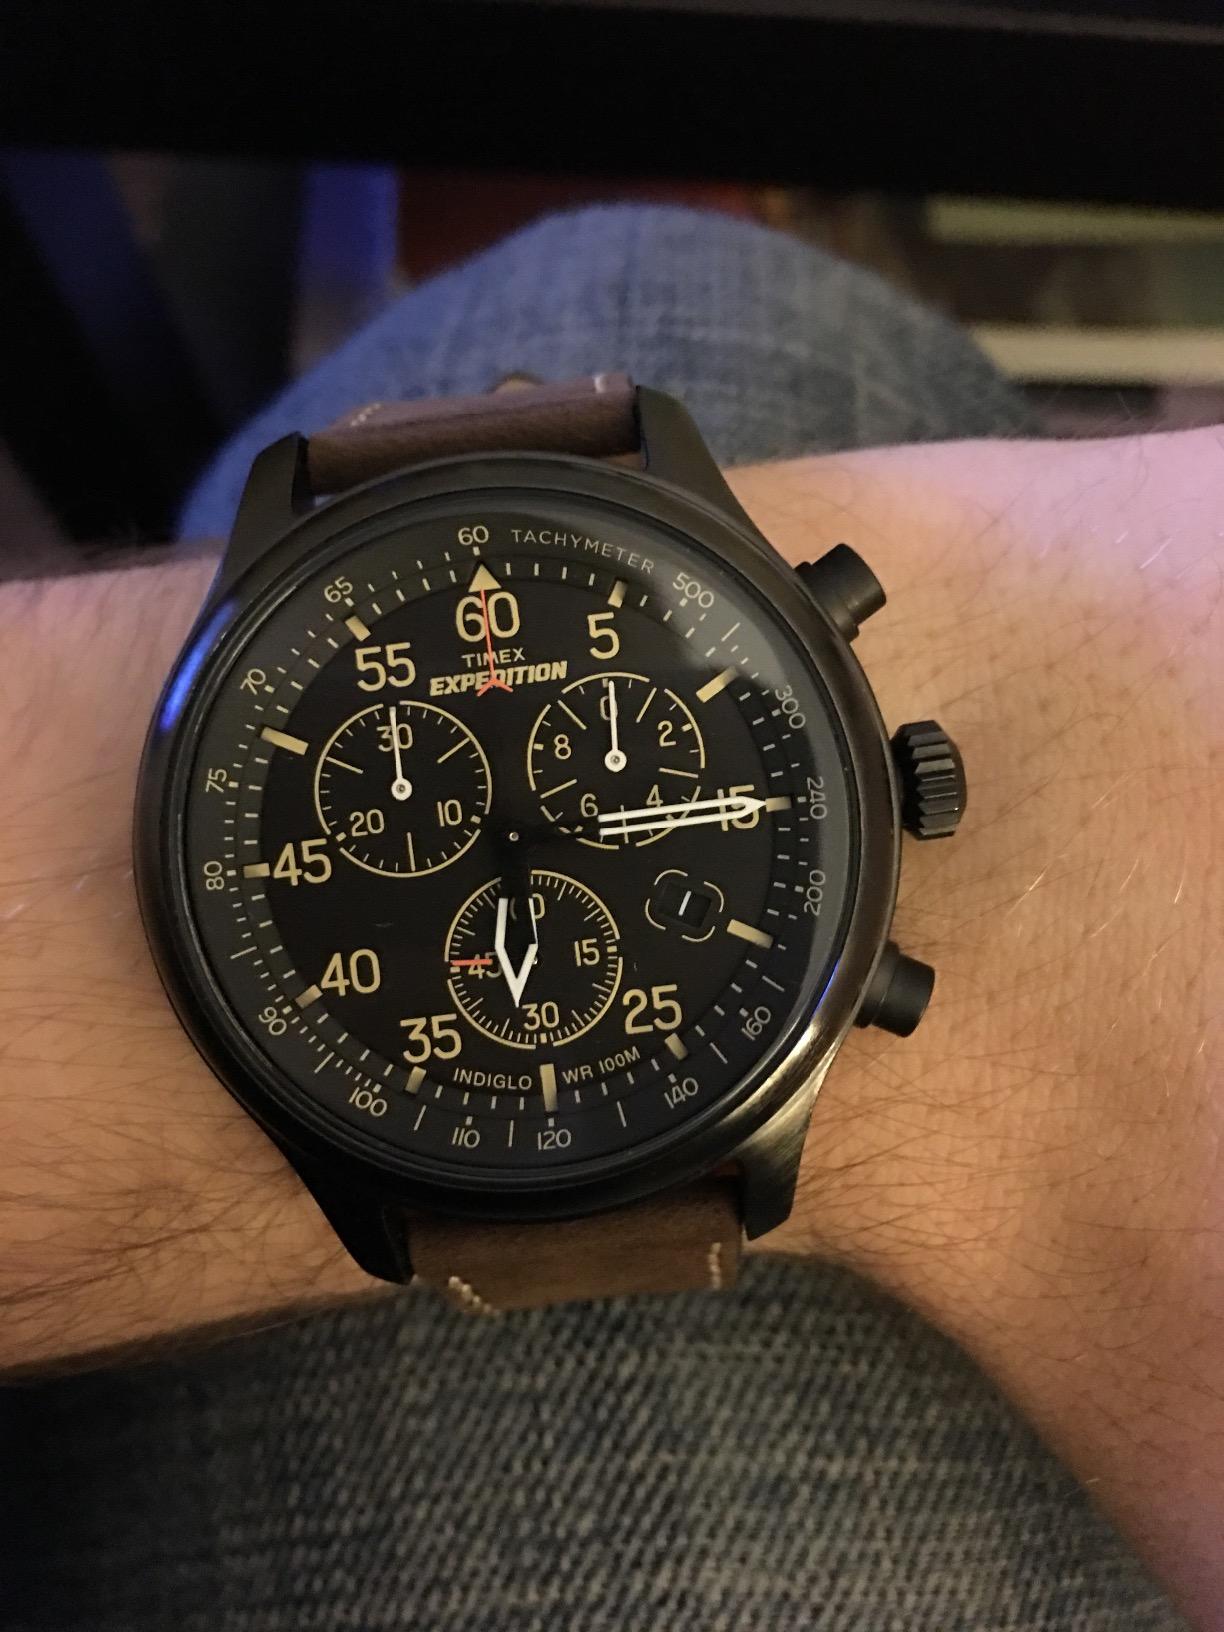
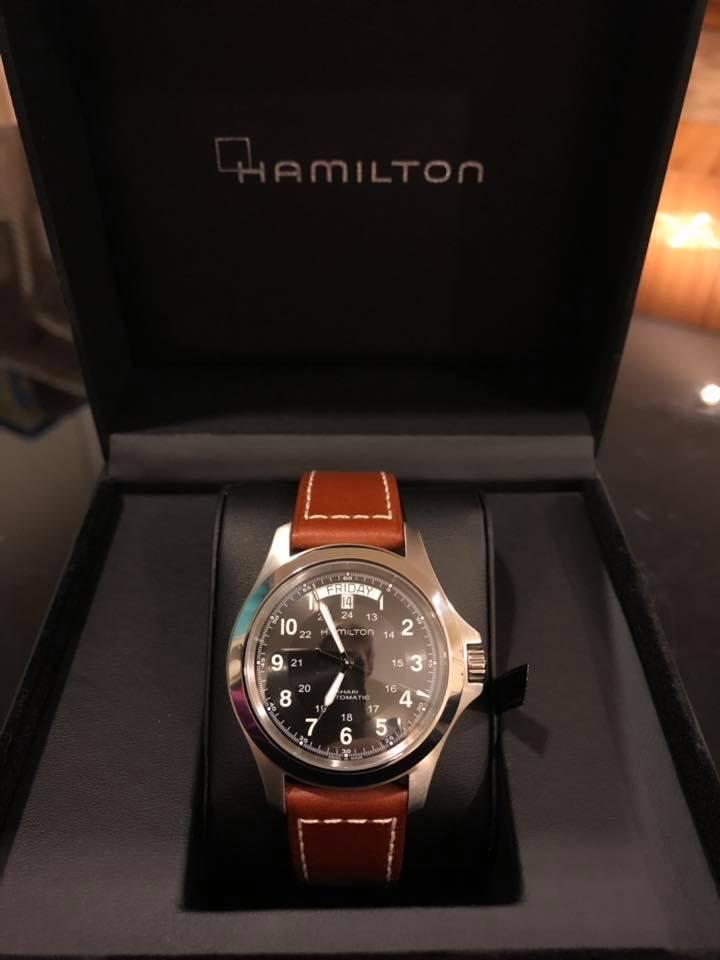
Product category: accessories_watch
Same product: no